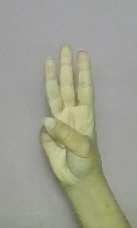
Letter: thaa